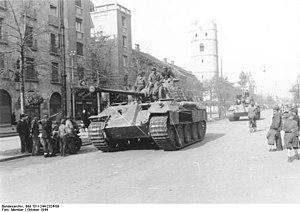
Debrecen est la deuxième plus grande localité de Hongrie. Dotée du rang du ville de droit comital, elle est la capitale du comitat de Hajdú-Bihar. Debrecen est également considérée comme un important centre calviniste.